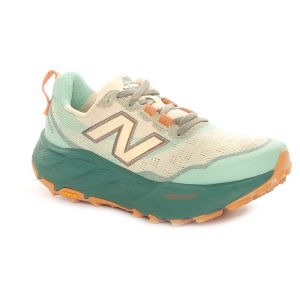
New Balance Scarpa da Trail Running Donna  Fresh Foam X Hierro V9 Bianco Verde   Sconto 13%
Prezzo: 140,00 €